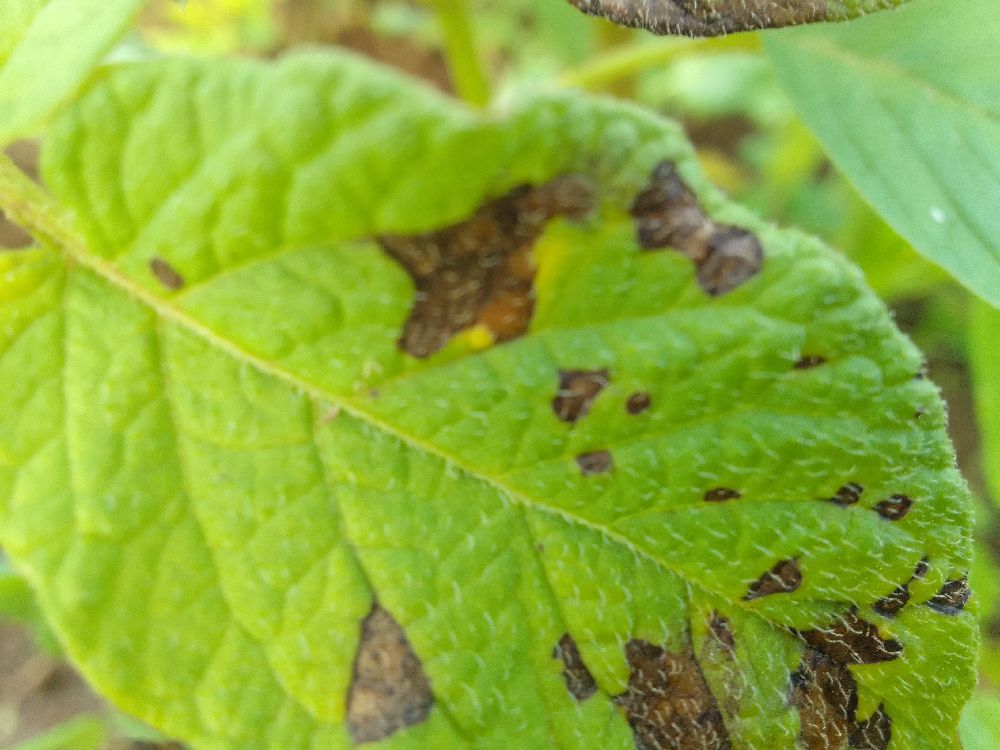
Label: Early blight